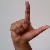
The image shows a hand gesture representing the letter 'L' in Indian Sign Language.